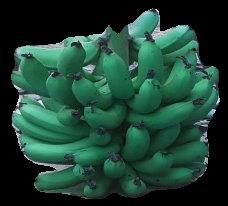
Variety: pachbale
Grade: grade3